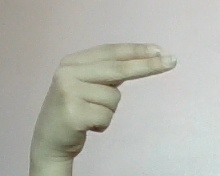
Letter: ain